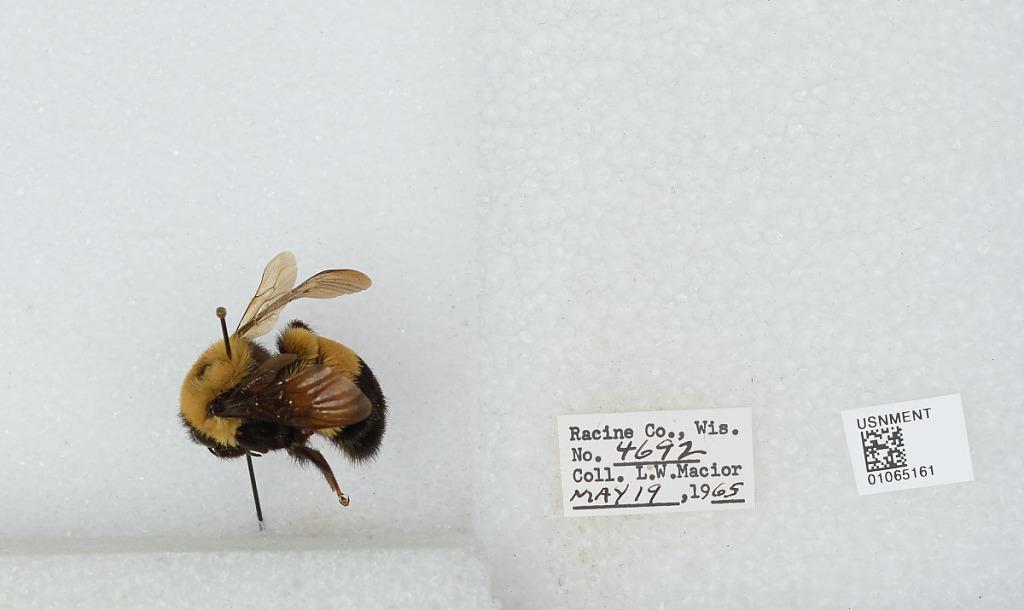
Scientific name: Bombus (Bombus) affinis Cresson
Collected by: L. Macior
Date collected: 1965-5-19
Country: United States
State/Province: Wisconsin
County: Racine
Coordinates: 42.78, -87.76